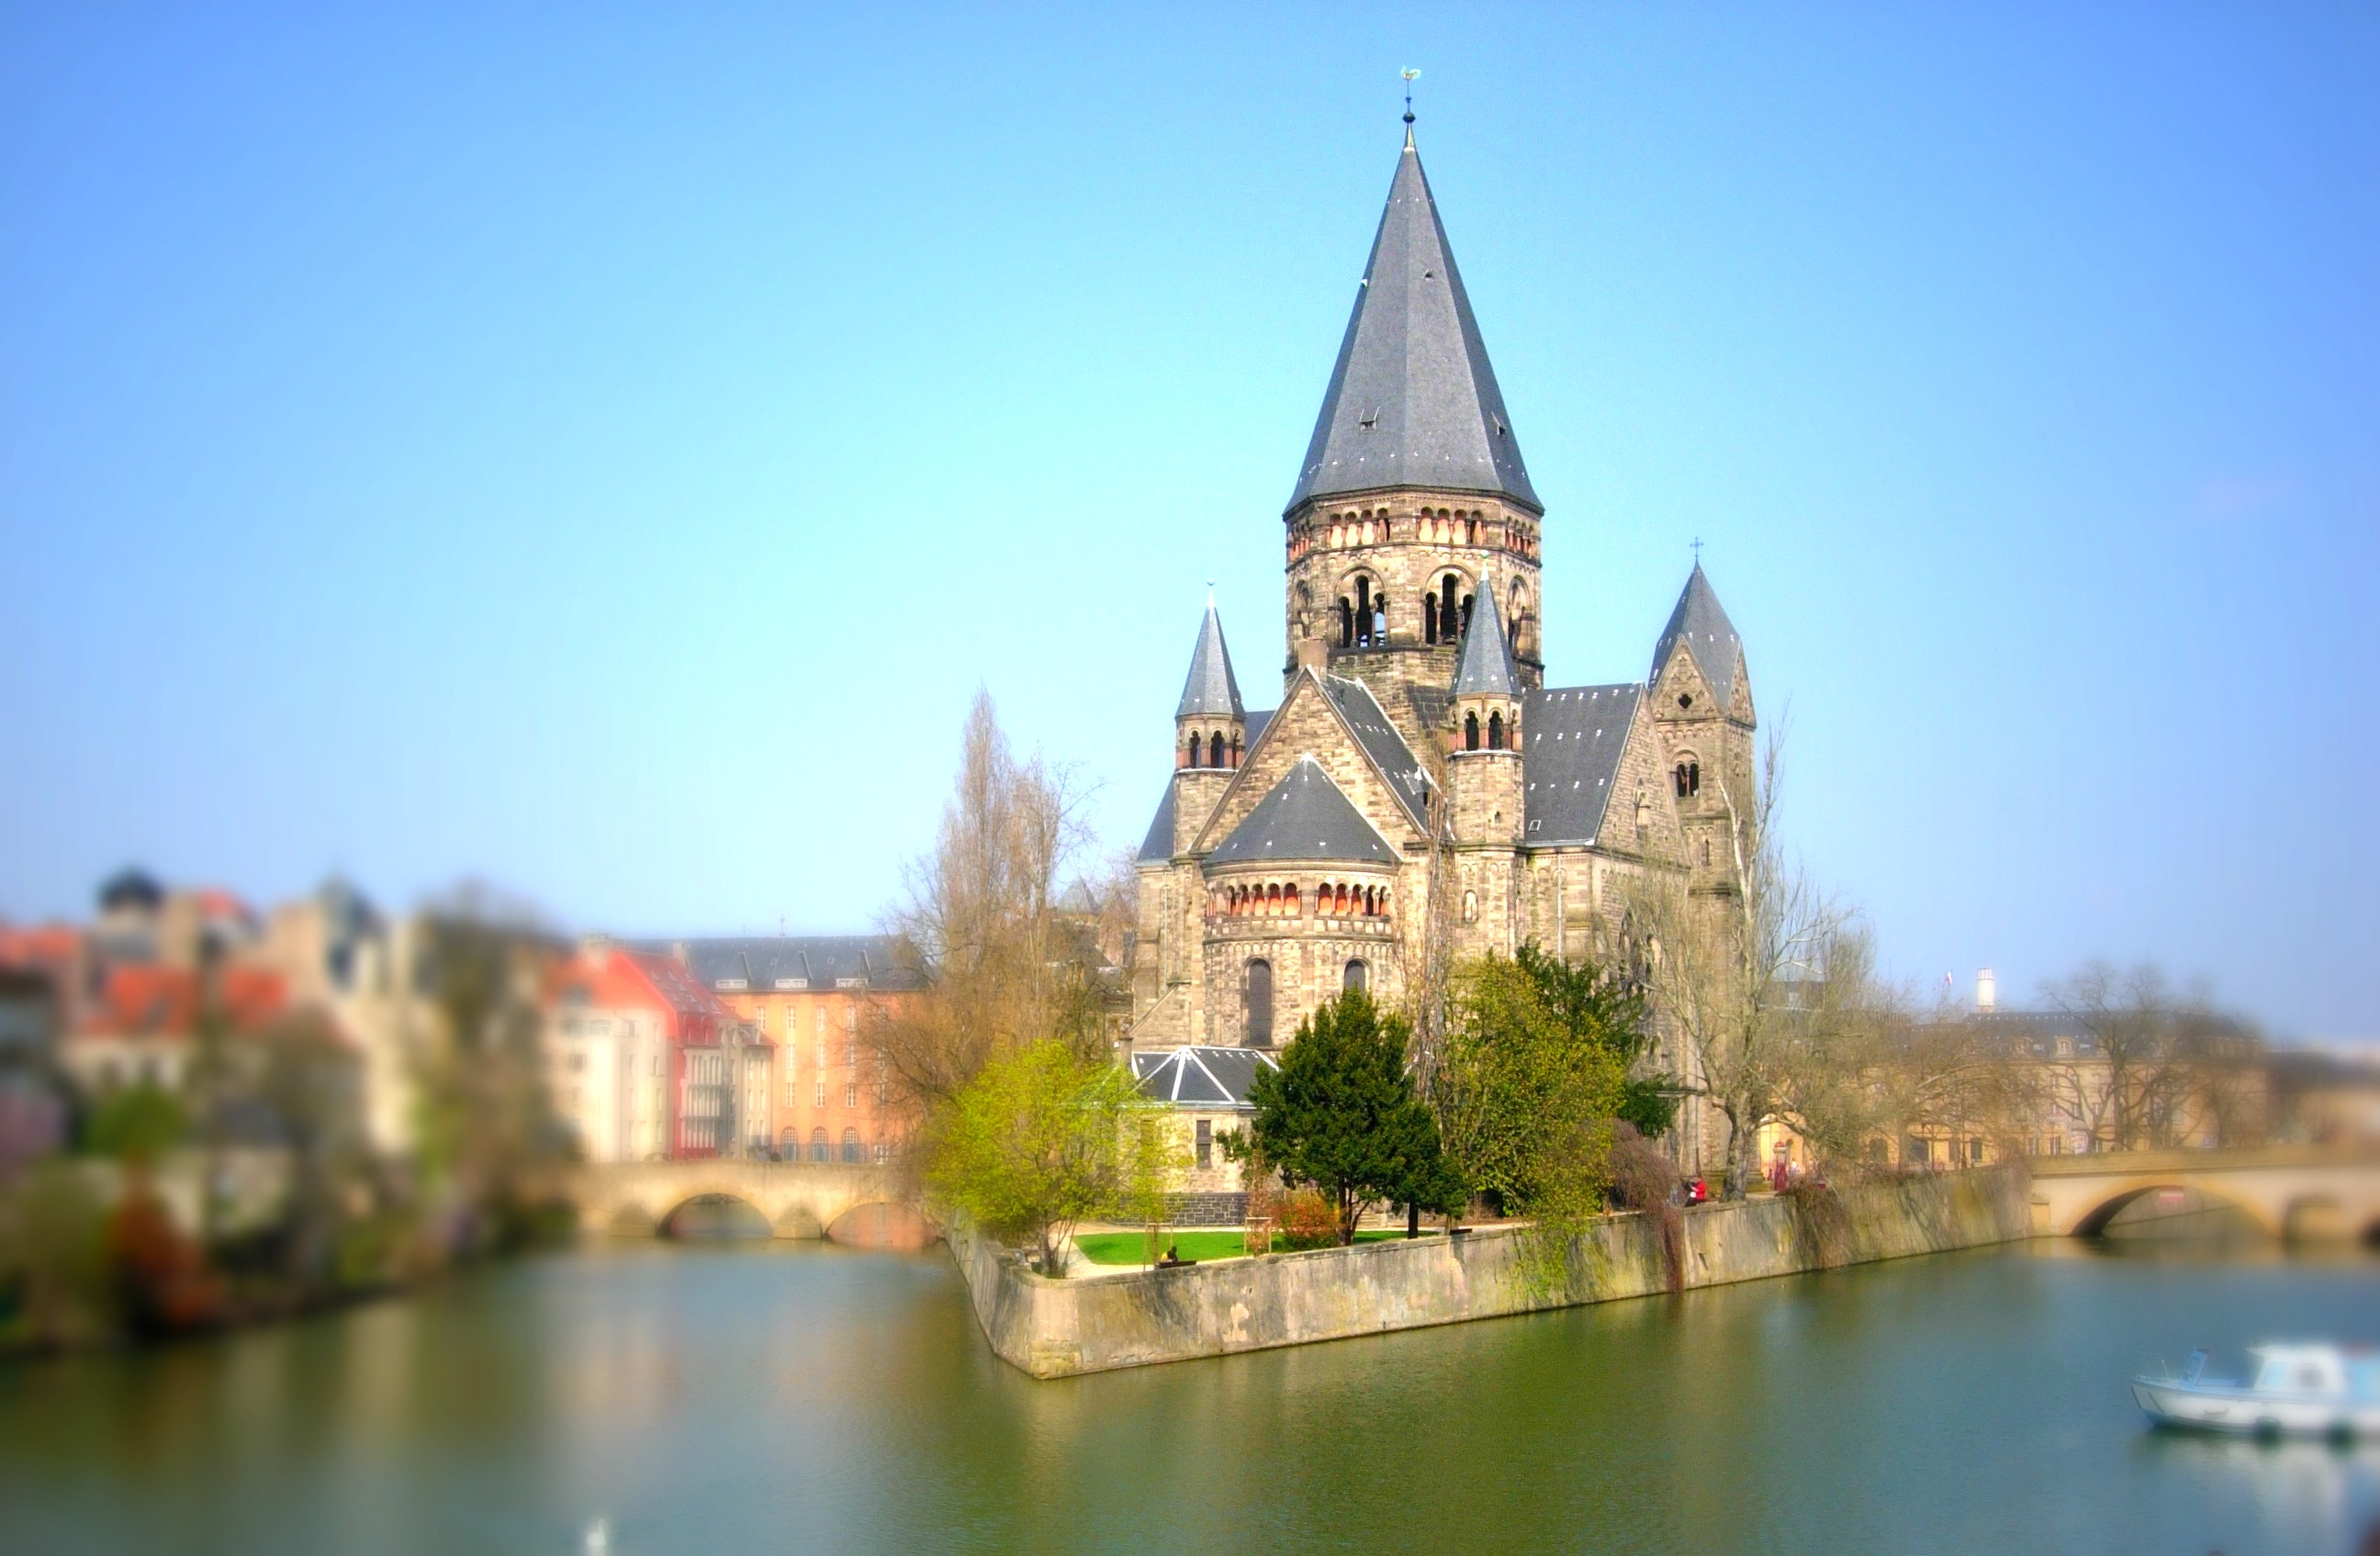
town, building, chateau, river, cityscape, panorama, reflection, landmark, church, cathedral, tourism, waterway, place of worship, temple, tilt shift, tours, metz, moselle, water castle